BMO Field

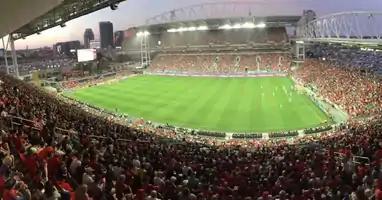
BMO Field in June 2016, shortly after an expansion to raise the stadium's seating capacity was completed.

In addition to making the field compatible for CFL games, the upgrades, which were originally budgeted for $115–120 million, added a new upper deck on the east side, raising capacity from 21,566 seats to 30,000 for soccer, with 26,500 seats in CFL configuration, and is temporarily expandable with additional end zone seating to 40,000 for big events such as the rugby sevens at the 2015 Pan-Am games, NHL outdoor games, Grey Cup, MLS Cup, possible 2028 Summer Olympics or later or a successful 2026 FIFA World Cup by Canada. The plans called for $30 million retractable end zone seating in the south and a retractable terrace in the north end to ensure that fans aren't farther from the playing surface in soccer configuration due to the longer CFL field, and a roof over most permanent seating areas. Leiweke promised that the soccer playing surface will remain natural grass. A reinforced hybrid playing surface such as Desso GrassMaster, in which artificial fibres are embedded in the turf to allow for the grass roots to intertwine with them to strengthen the pitch, was originally under consideration, but concerns that this would complicate repairs to the pitch led MLSE to decide against it. A $1 million subsurface heating system and a $1 million artificial lighting system were installed to encourage grass growth, and MLSE secured an exemption to use pesticides on the field. Portions of the CFL end zones are artificial turf. Removable paint is used for lining the field to allow for the football lines to be removed prior to soccer games. As well, the field has two football goalpost configurations so that the same grass isn't relined every game. Under a two-phase construction process, the field was lengthened and the capacity of the stadium increased for $77 million by May 1, 2015, with the roof added by May 1, 2016, for $43 million.